Mark Strolenberg

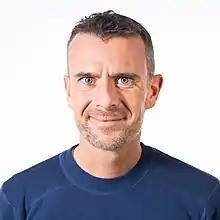
Strolenberg in 2020

Mark Frans Strolenberg (born 5 April 1979) is a Dutch politician of the conservative liberal People's Party for Freedom and Democracy (VVD). He founded an Internet company at the age of eighteen and later worked as an IT professional for different companies. Strolenberg, born and raised in Hoogeveen, served on the town's municipal council next to his job between 2009 and 2021, and he has been a member of his local water authority in the years 2004–23 with a short hiatus. He unsuccessfully ran for member of the House of Representatives in the March 2021 general election, but he was appointed to that body in September after the resignation of Tamara van Ark.